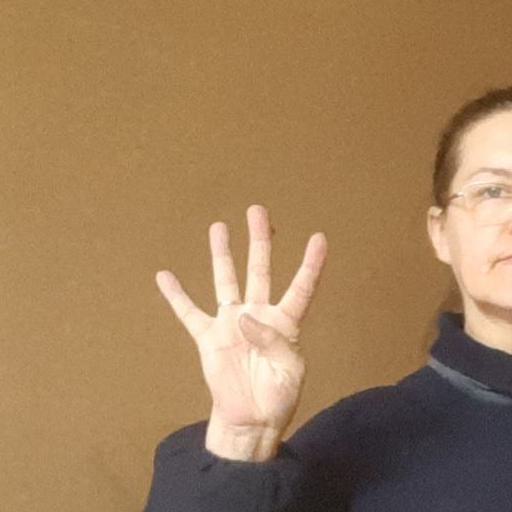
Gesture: four